Mohammad Nabi Omari

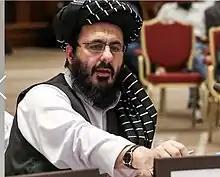
Nabi Omari at a conference

Mawlawi Mohammad Nabi Omari is an Afghan politician serving as First Deputy Minister for Interior Affairs under the internationally unrecognized Taliban regime since 6 October 2022. He was also appointed Acting Governor of Khost Province in late August 2021. Omari was held for nearly twelve years in extrajudicial detention at the United States Guantanamo Bay detainment camps, in Cuba. His Guantanamo Internment Serial Number was 832. American intelligence analysts estimate that he was born in 1968, in Khost, Afghanistan. He arrived at the Guantanamo detention camps on October 28, 2002.